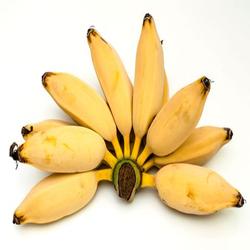
Label: Banana